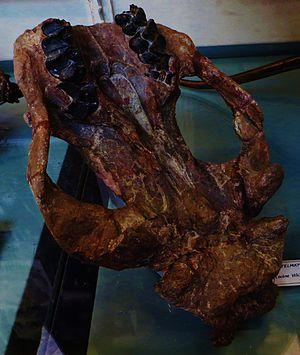
Telmatherium est un genre éteint de périssodactyles, de la famille des Brontotheriidae, qui a vécu dans l'Ouest américain au cours de l'Éocène moyen, il y a entre - 46 et - 37 millions d'années.